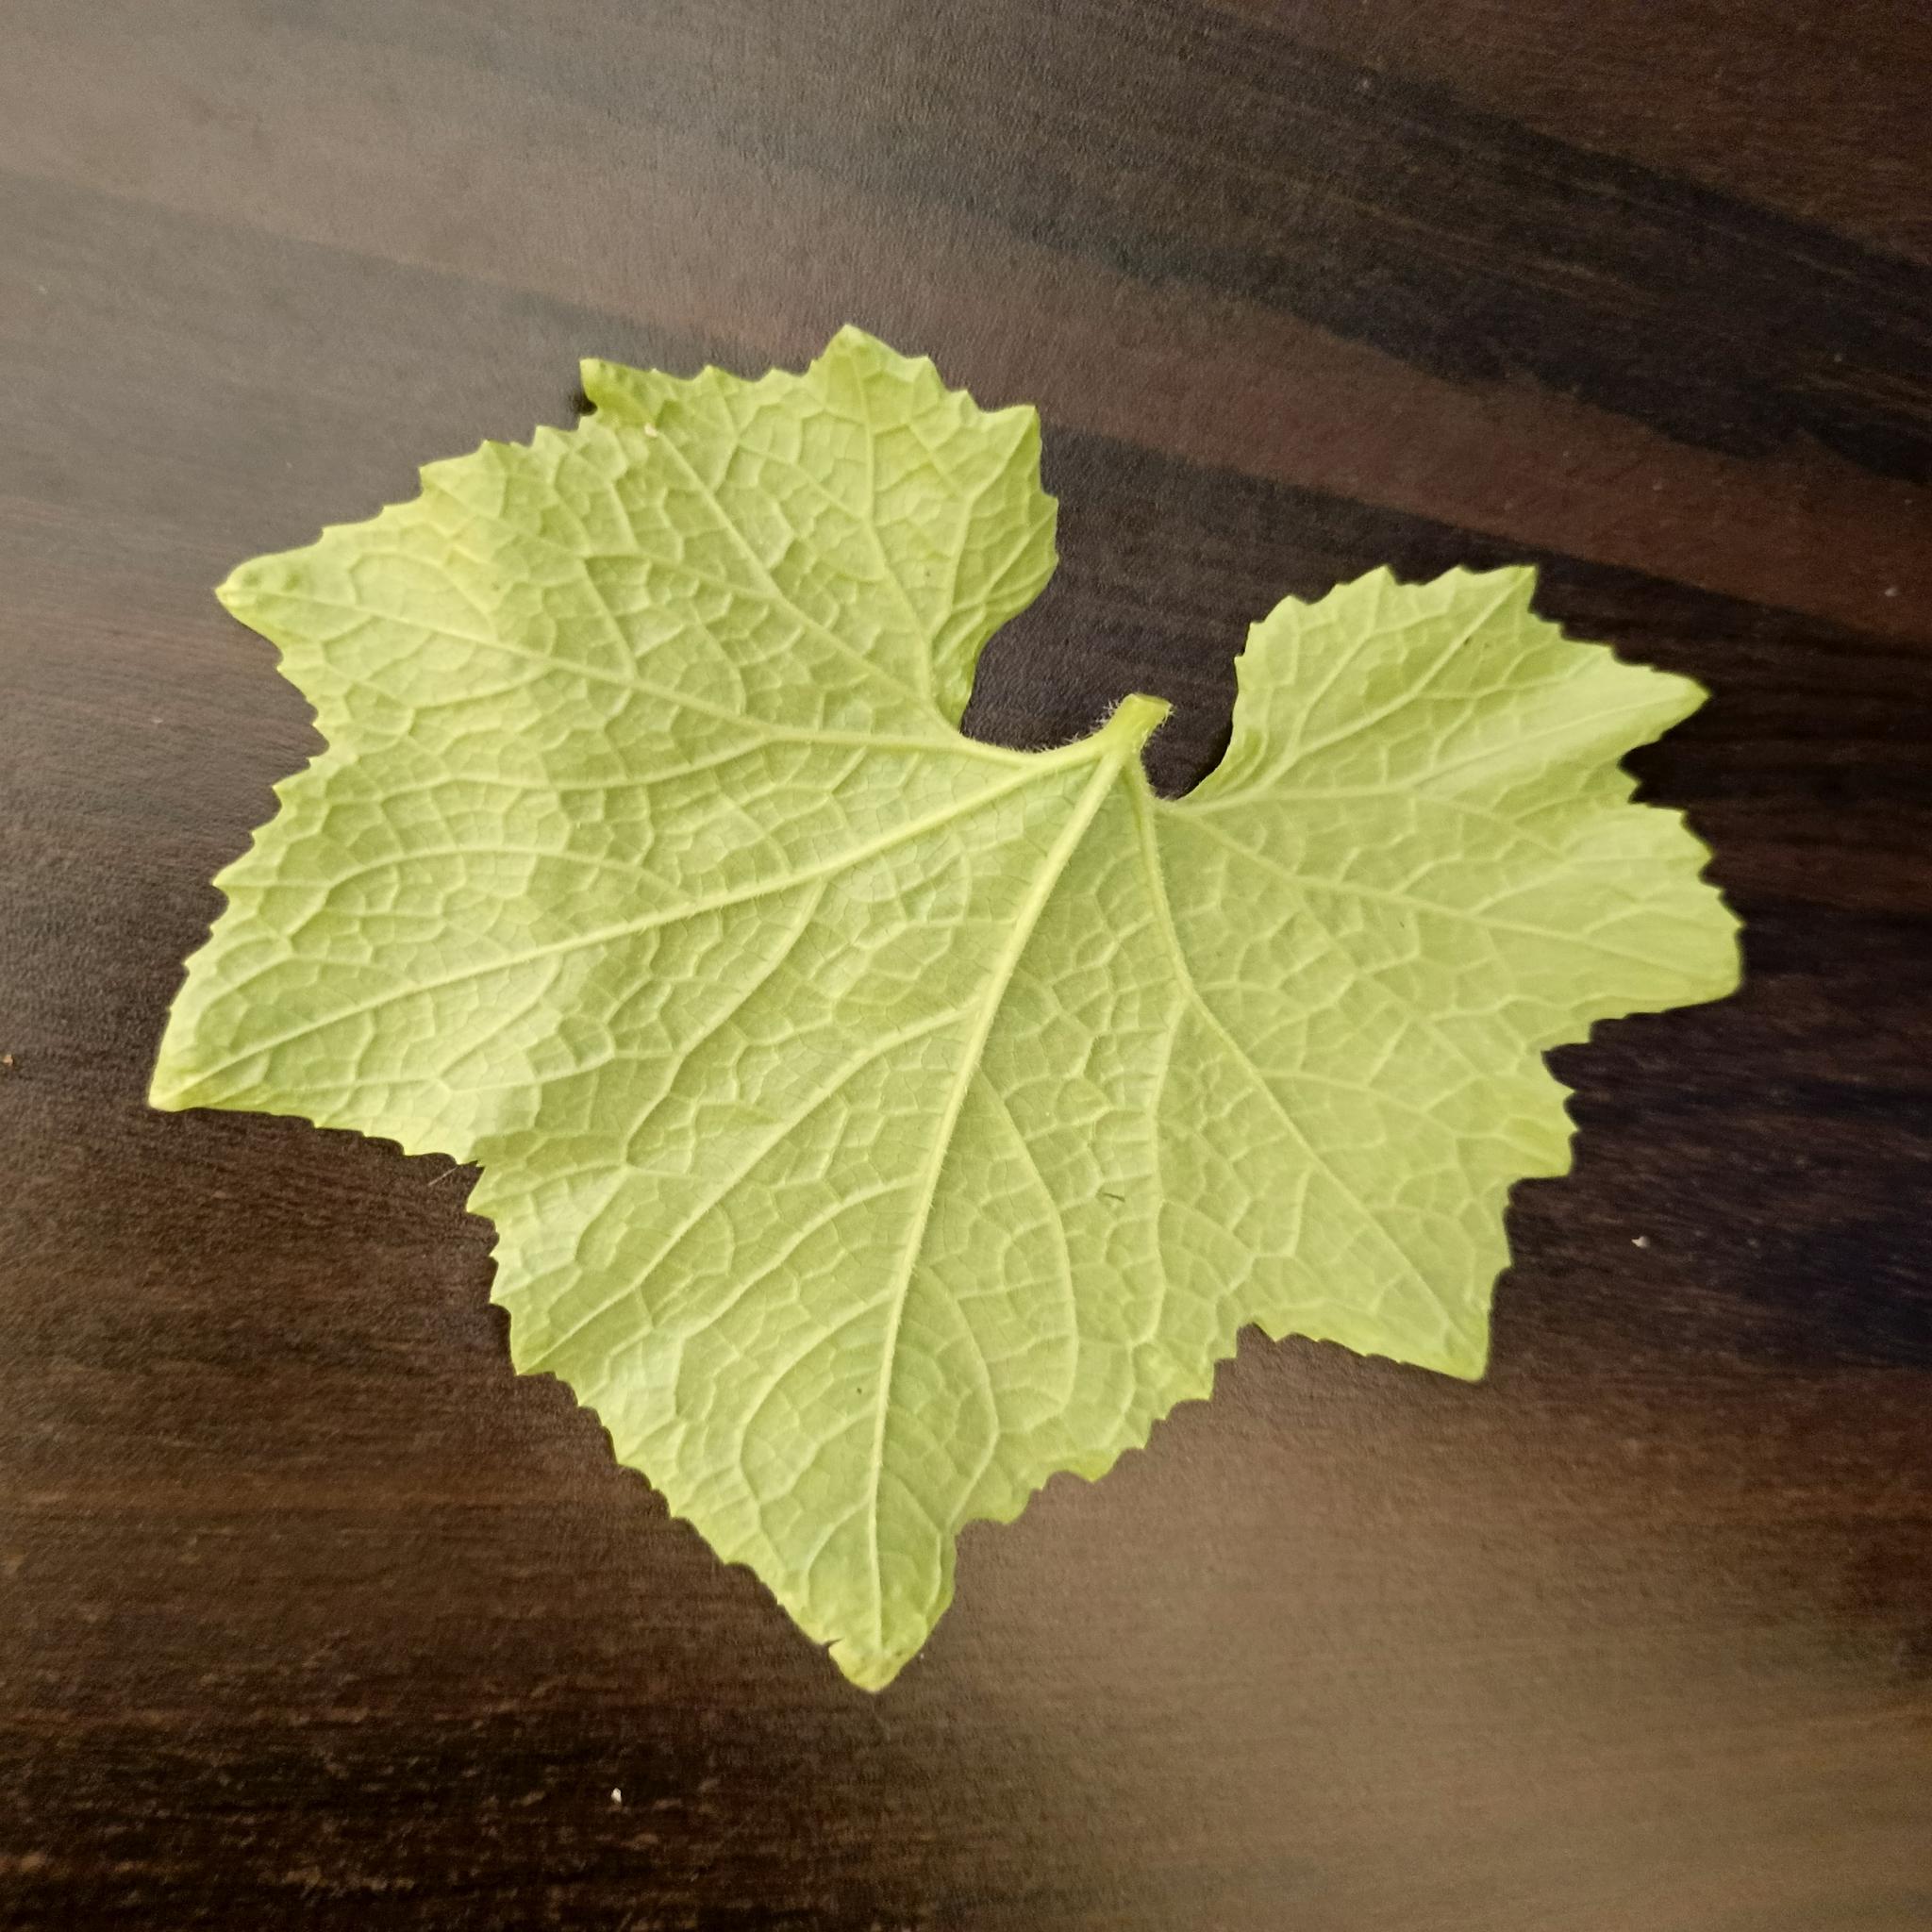
Label: Healthy